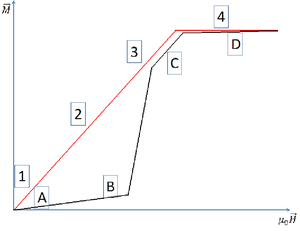
Aimantation en fonction du champ initialement perpendiculaire
L'antiferromagnétisme est une propriété de certains milieux magnétiques. Contrairement aux matériaux ferromagnétiques, dans les matériaux antiferromagnétiques, l’interaction d’échange entre les atomes voisins conduit à un alignement antiparallèle des moments magnétiques atomiques. L'aimantation totale du matériau est alors nulle. Tout comme les ferromagnétiques, ces matériaux deviennent paramagnétiques au-dessus d’une température de transition, appelée température de Néel.